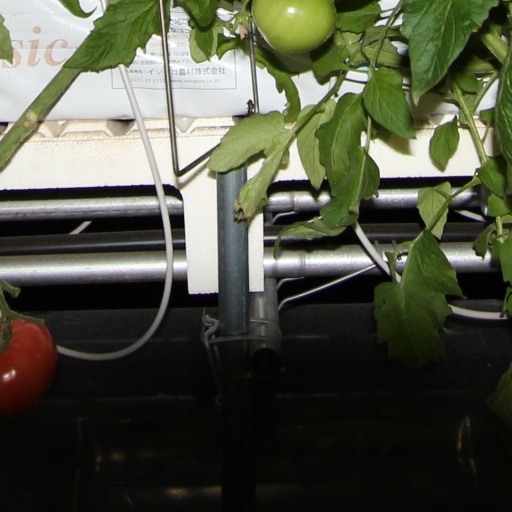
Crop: tomato